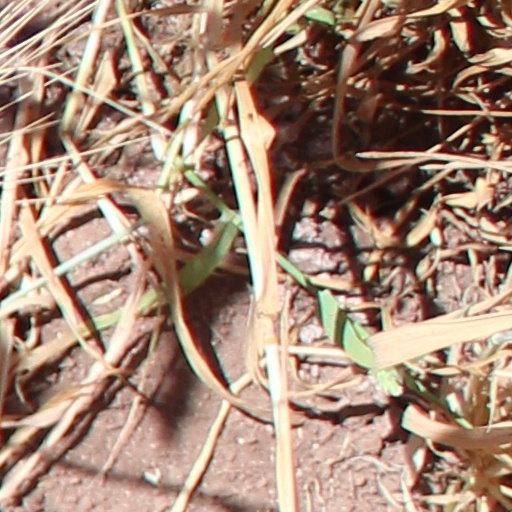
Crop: wheat